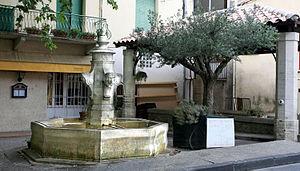
Aubignan est une commune française située dans le département de Vaucluse, en région Provence-Alpes-Côte d’Azur.